Agnieszka Kobus

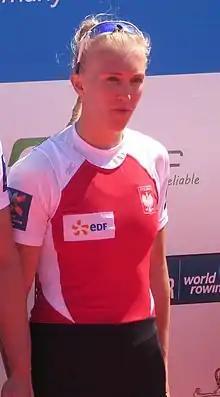
Kobus in 2016

Agnieszka Kobus-Zawojska (born 28 August 1990) is a Polish national representative rower, an Olympian and a world champion. She is the reigning world champion in the women's quad scull winning her title at the 2018 World Rowing Championships in Plovdiv. She competed in the women's quadruple sculls event at the 2016 Summer Olympics, where she won a bronze medal.